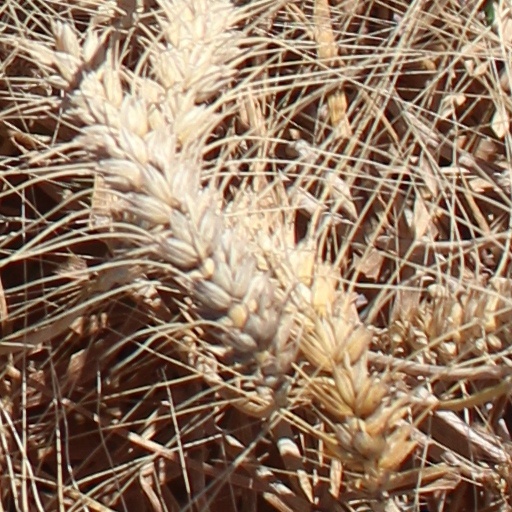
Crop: wheat